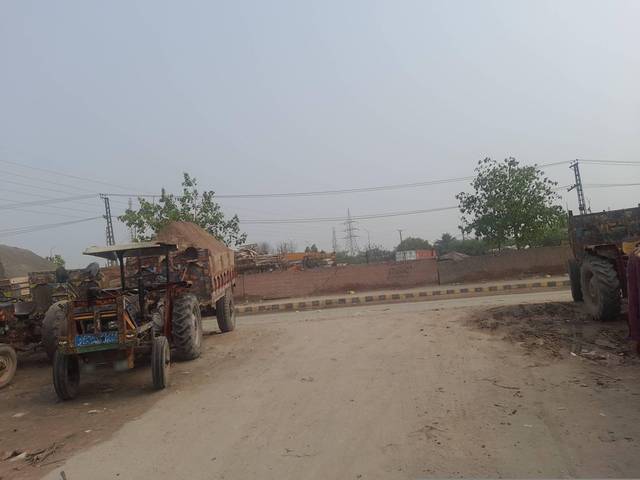
Region: Pakistan
Coordinates: 31.538, 74.266